Canadian and American Reformed Churches

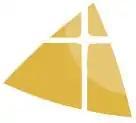

The Canadian and American Reformed Churches (CanRC) is a federation of Protestant Reformed (Calvinist) churches in Canada and the United States, with historical roots in the Reformed Churches of the Netherlands.